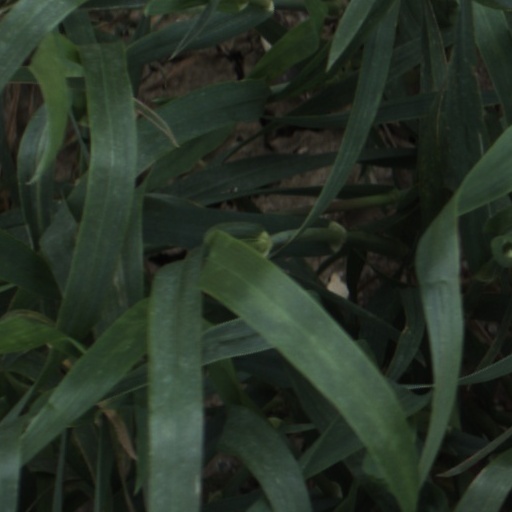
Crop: wheat